Mlle. Modiste

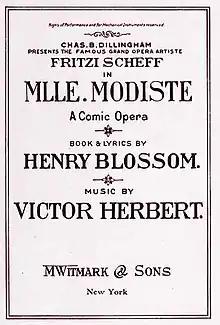
1905 vocal score

Mlle. Modiste is an operetta in two acts composed by Victor Herbert with a libretto by Henry Blossom. It concerns hat shop girl Fifi, who longs to be an opera singer, but who is such a good hat seller that her employer, Mme. Cecil, discourages her in her ambitions and exploits her commercial talents. Also, Fifi loves Etienne de Bouvray, who returns her love, but his uncle, Count Henri, opposes their union. The operetta features the song "Kiss Me Again".